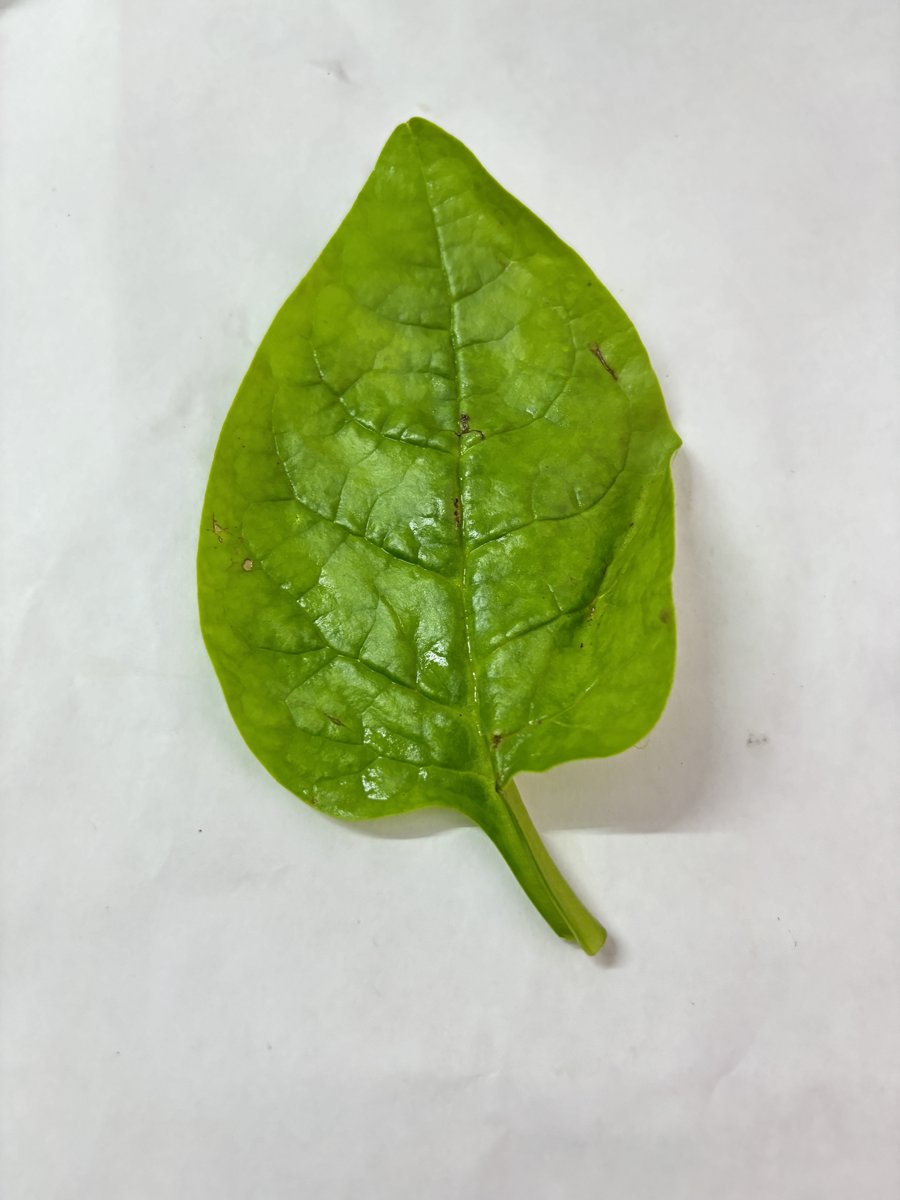
Label: Healthy-Leaf